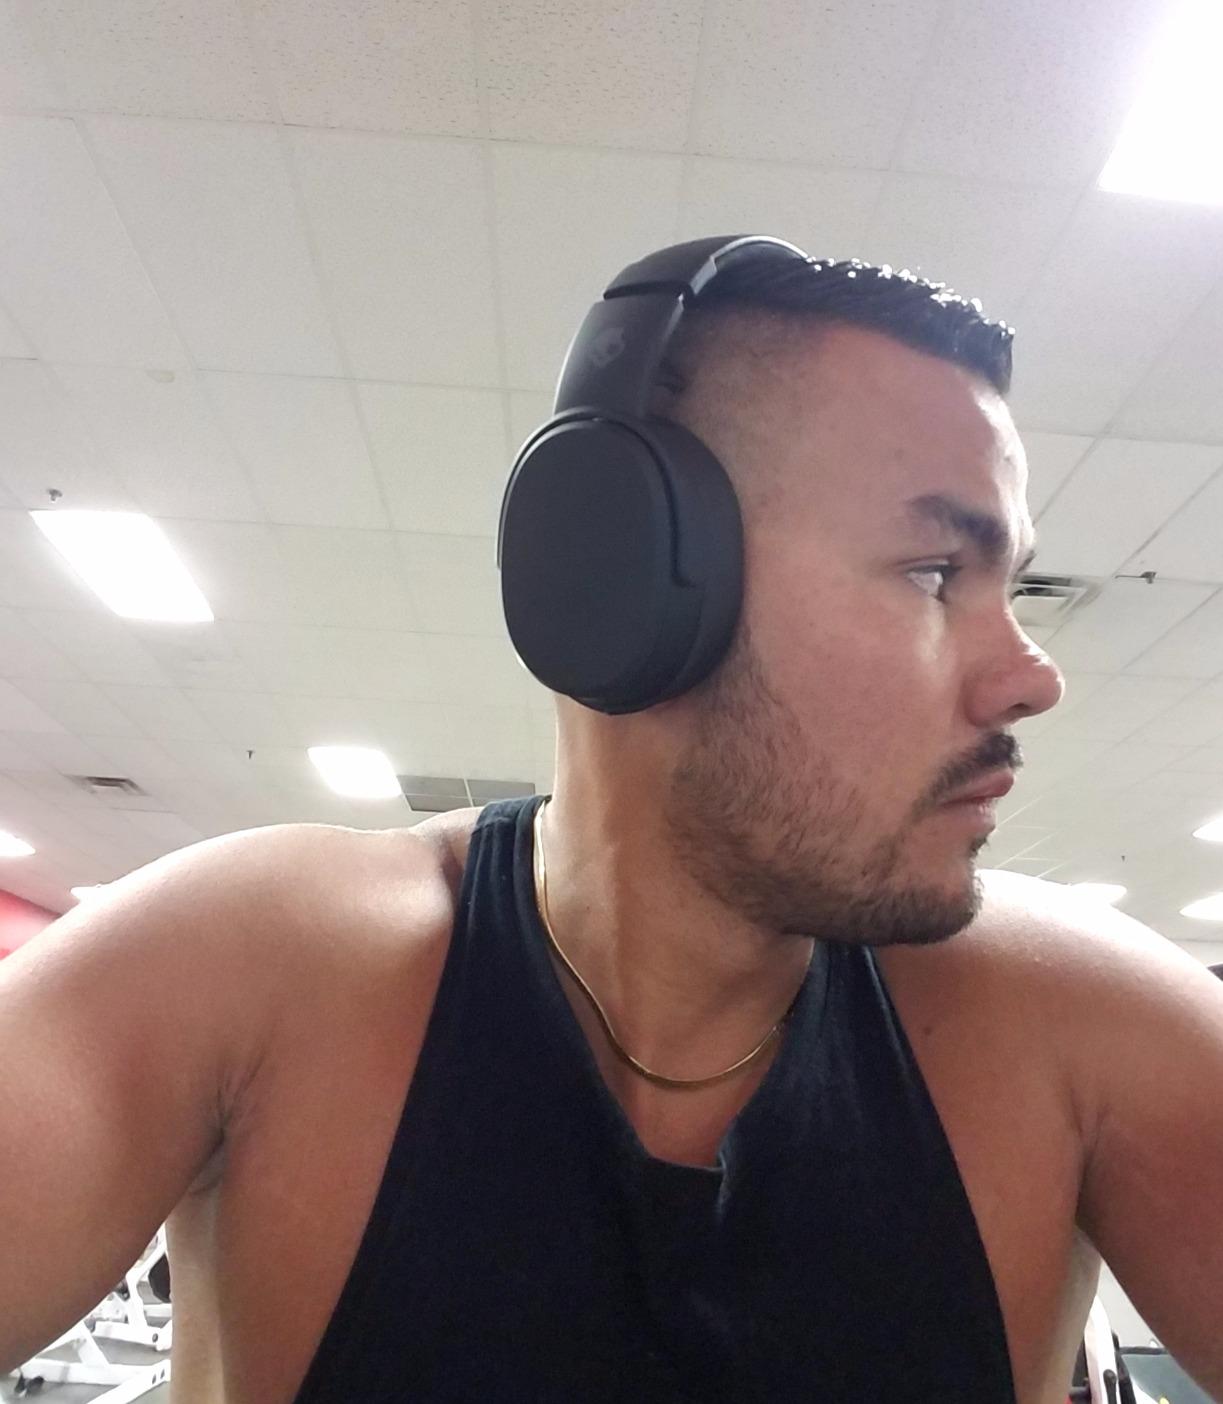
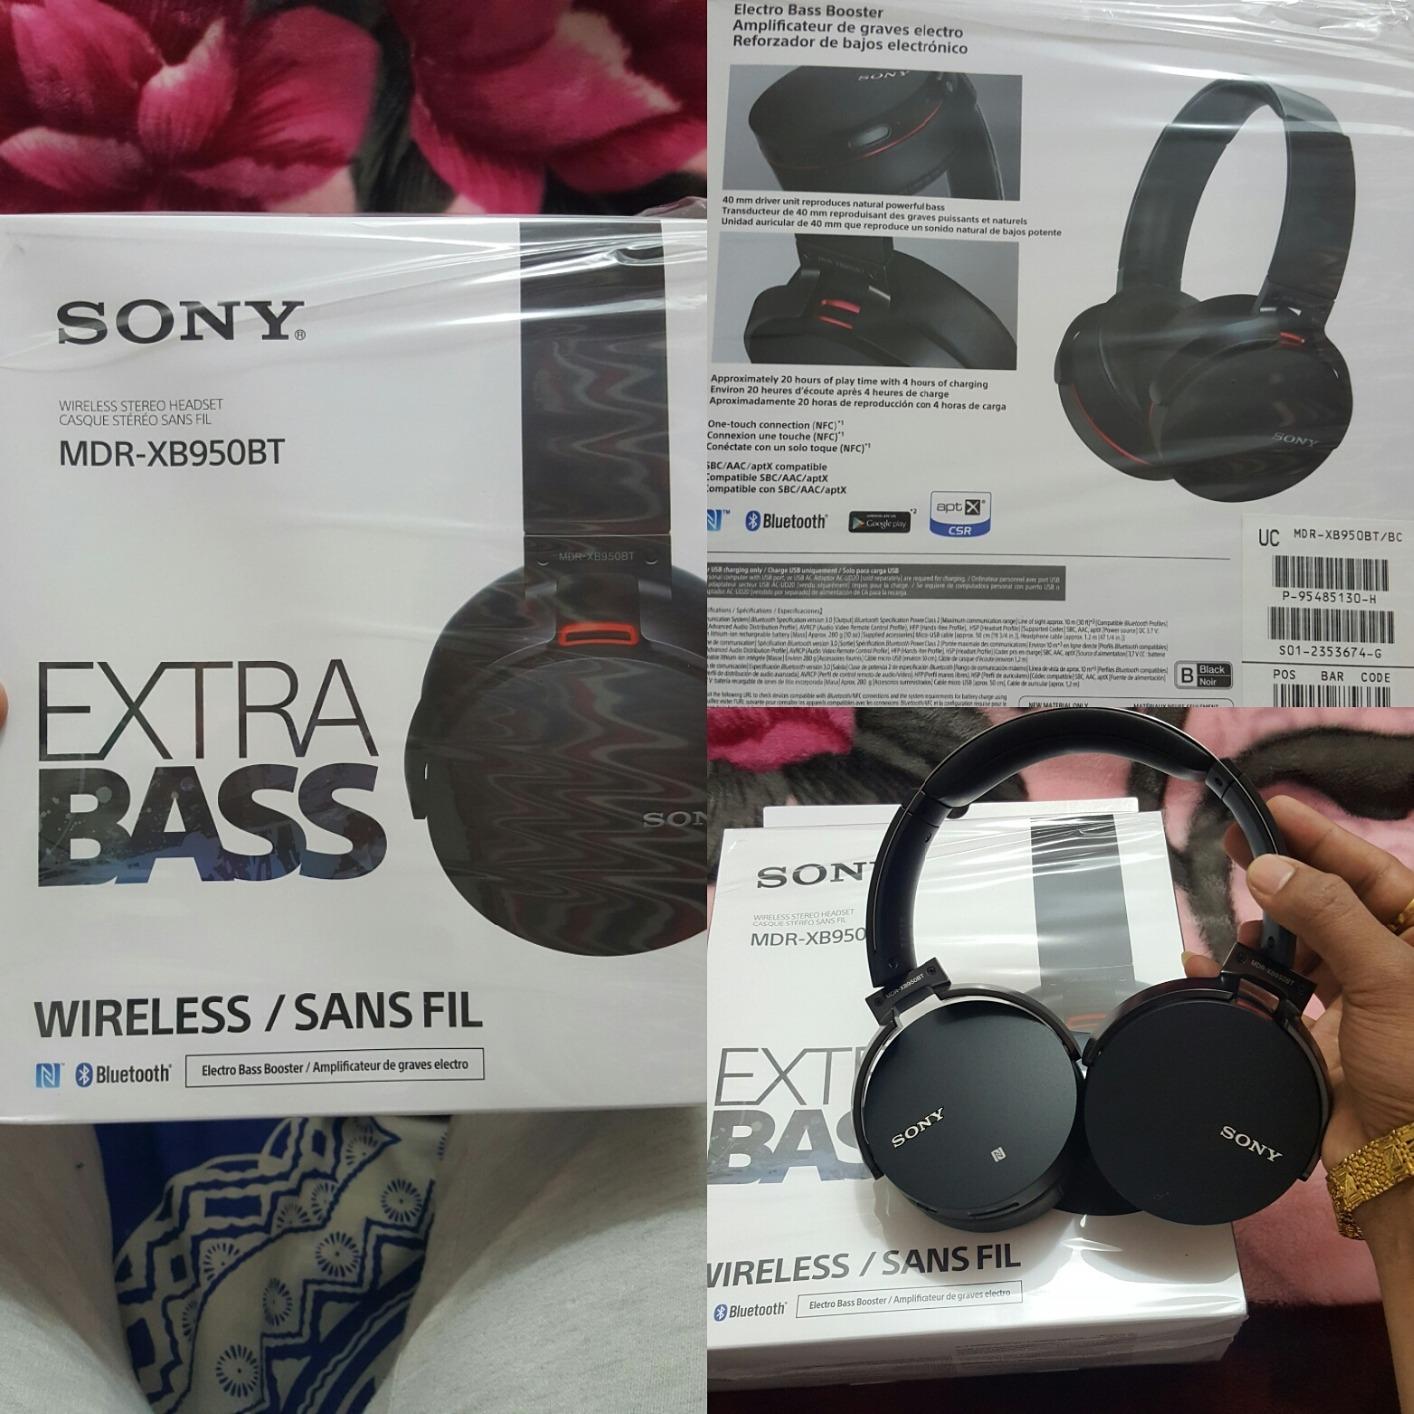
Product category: headphones
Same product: no